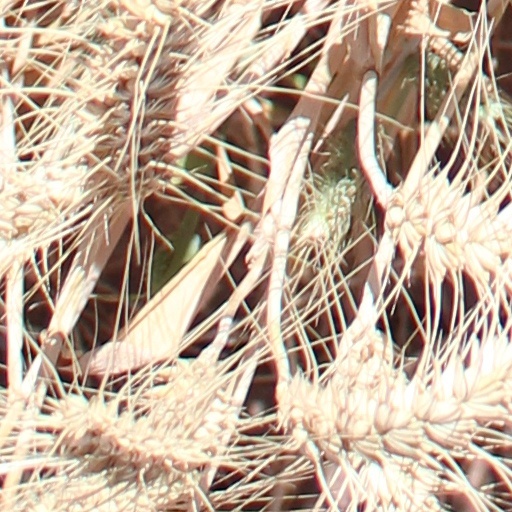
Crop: wheat